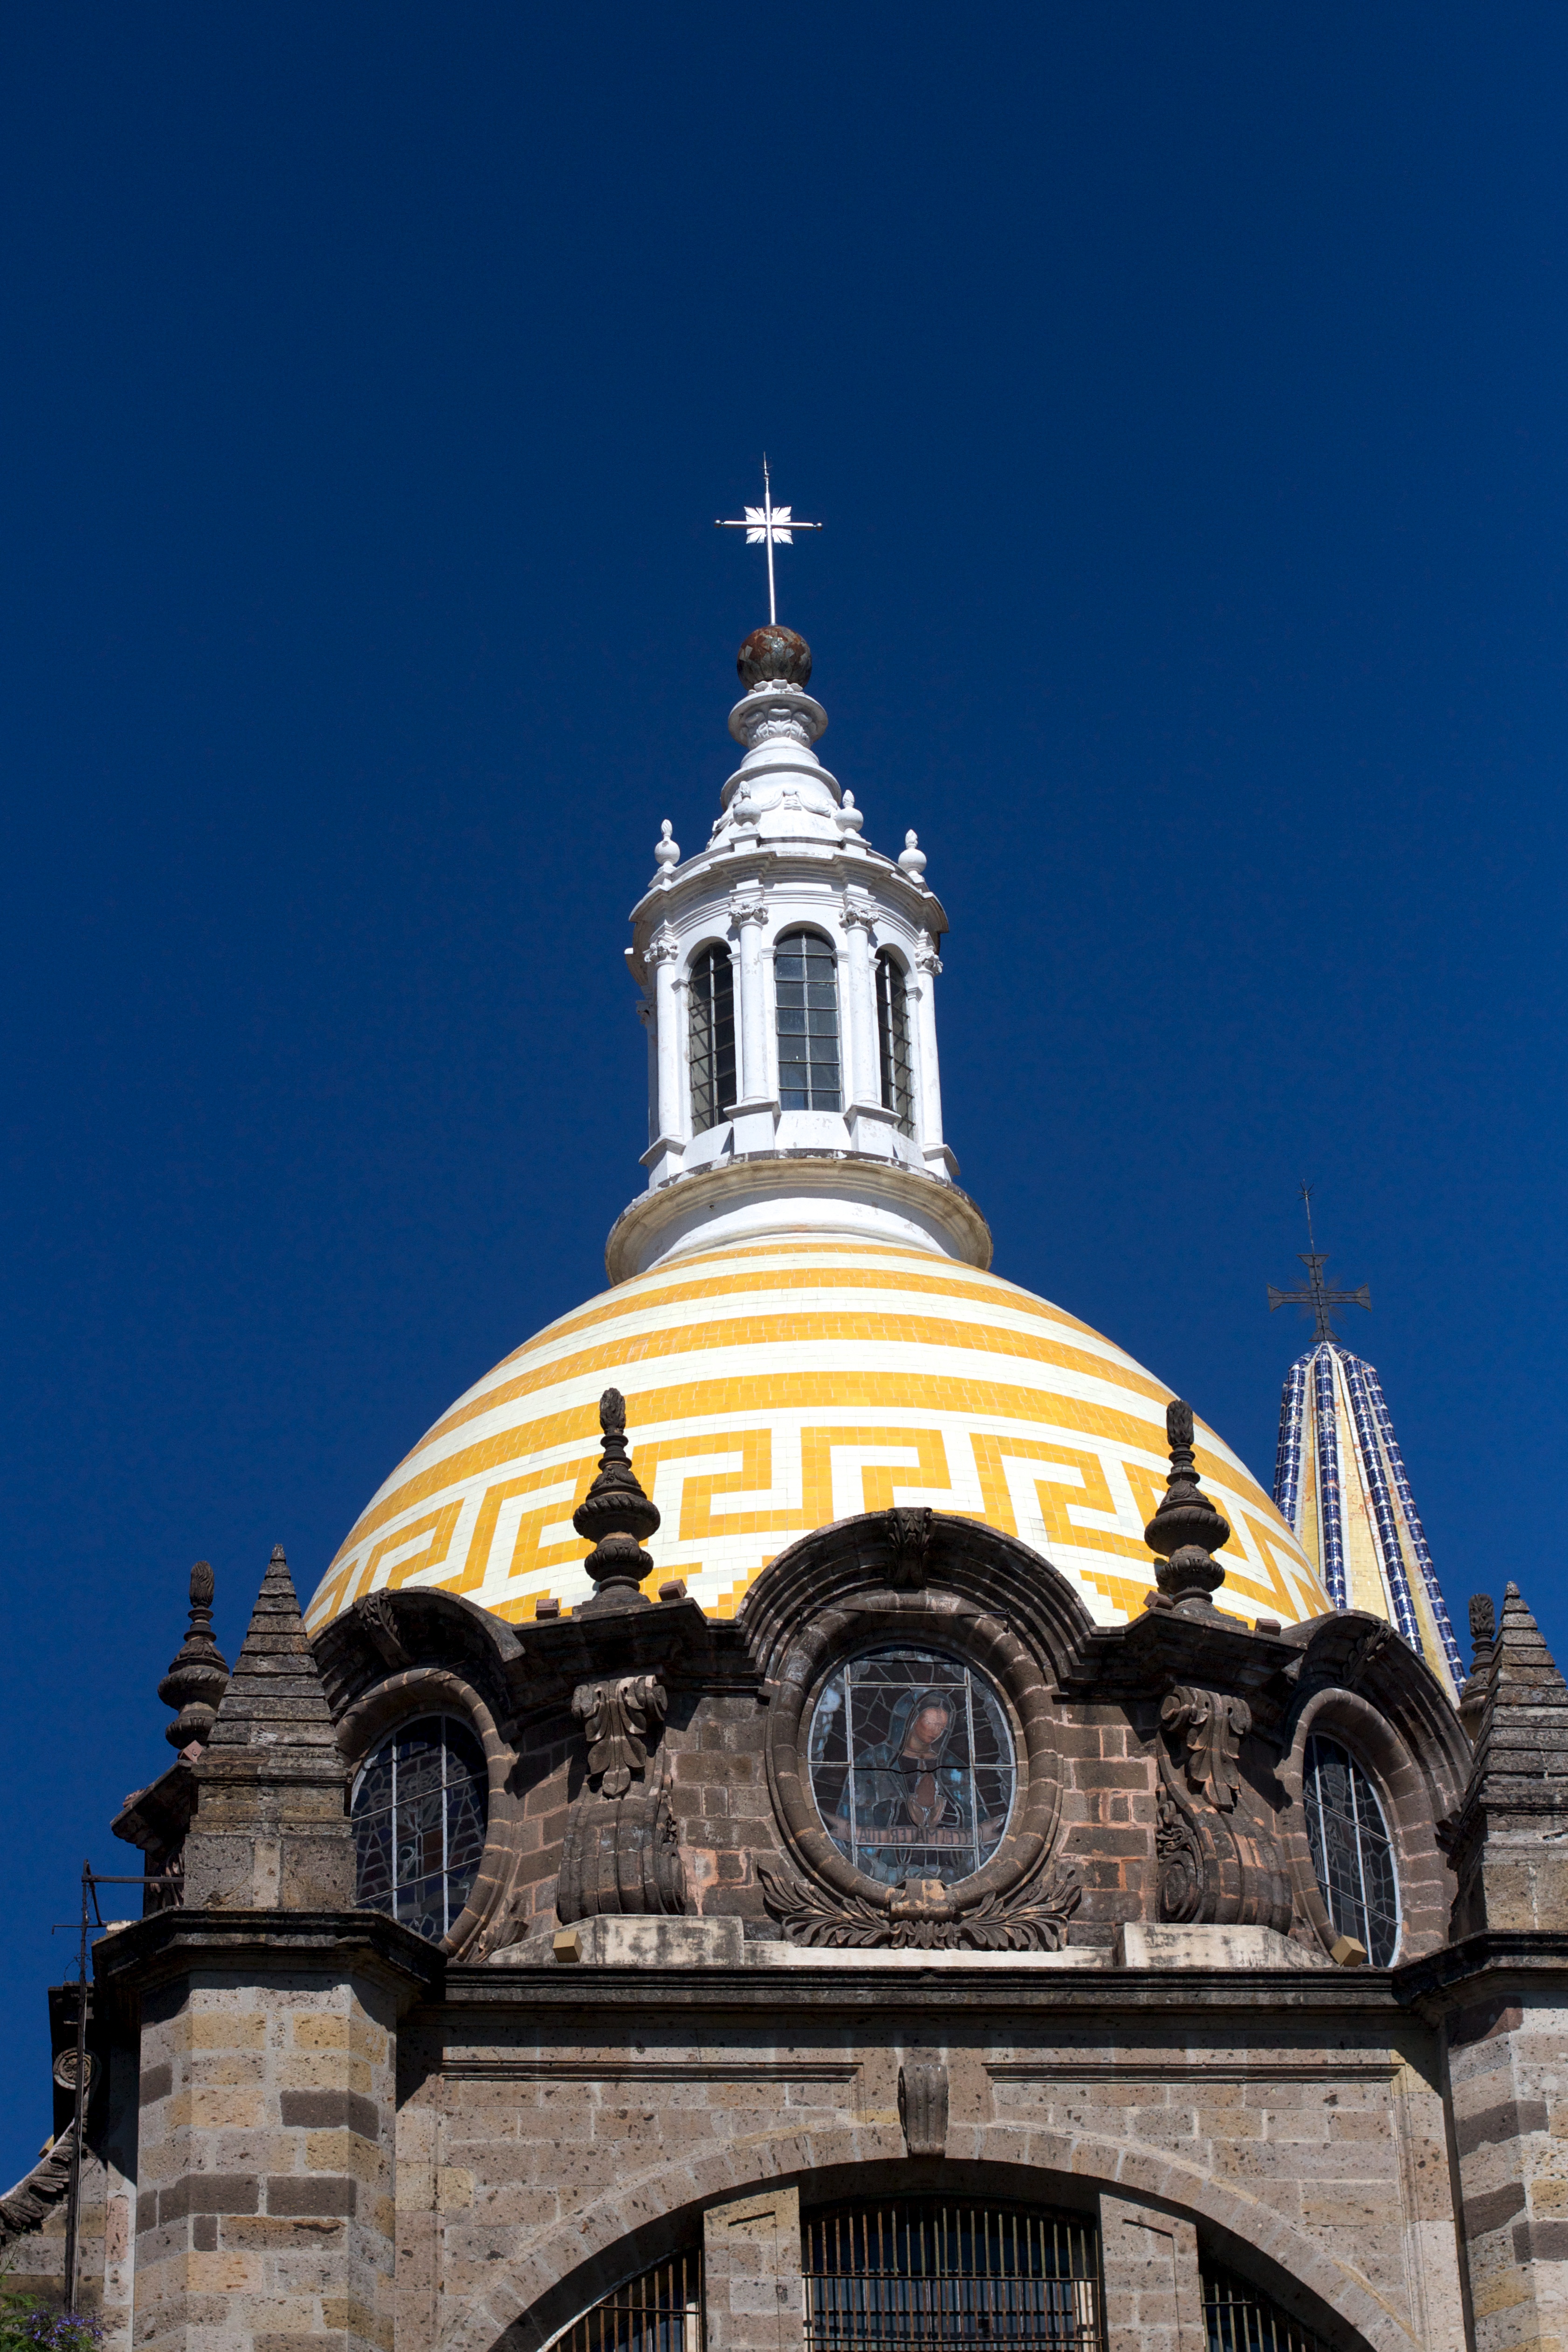
building, tower, landmark, facade, church, cathedral, place of worship, bell tower, spire, steeple, basilica, dome